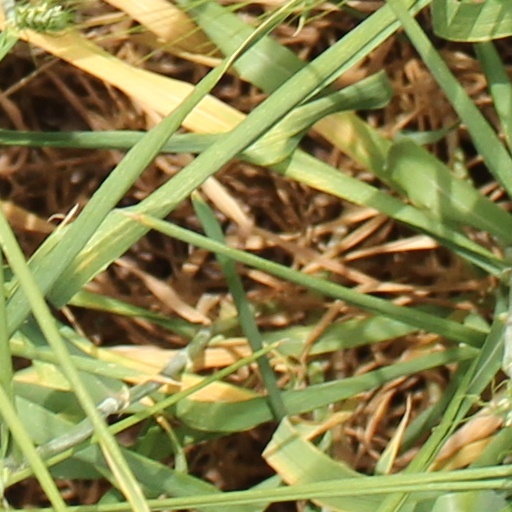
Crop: wheat